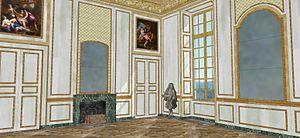
Proposition de restitution de la salle à manger de Monseigneur, rez-de-chaussée du château-vieux de Meudon, aile est. Etat vers 1700-1792.
Le château de Meudon, dit château royal de Meudon, palais impérial de Meudon ou Domaine national de Meudon, est un château français situé à Meudon, dans le département des Hauts-de-Seine. Il est notamment la résidence de la duchesse d'Étampes, du cardinal de Lorraine, d'Abel Servien, de Louvois ainsi que de Monseigneur, dit le Grand Dauphin, qui lui adjoint en annexe le château de Chaville. Incendié en 1795 et en 1871, le Château-Neuf, dont la démolition est un temps envisagée, est conservé pour sa majeure partie. Il est transformé à partir de 1878 en observatoire servant de réceptacle à une lunette astronomique, avant d'être rattaché à l'Observatoire de Paris en 1927.